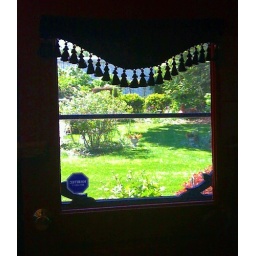
The glass panel in the door to the back porch frames the window of the exterior door. Karlene Fredericks